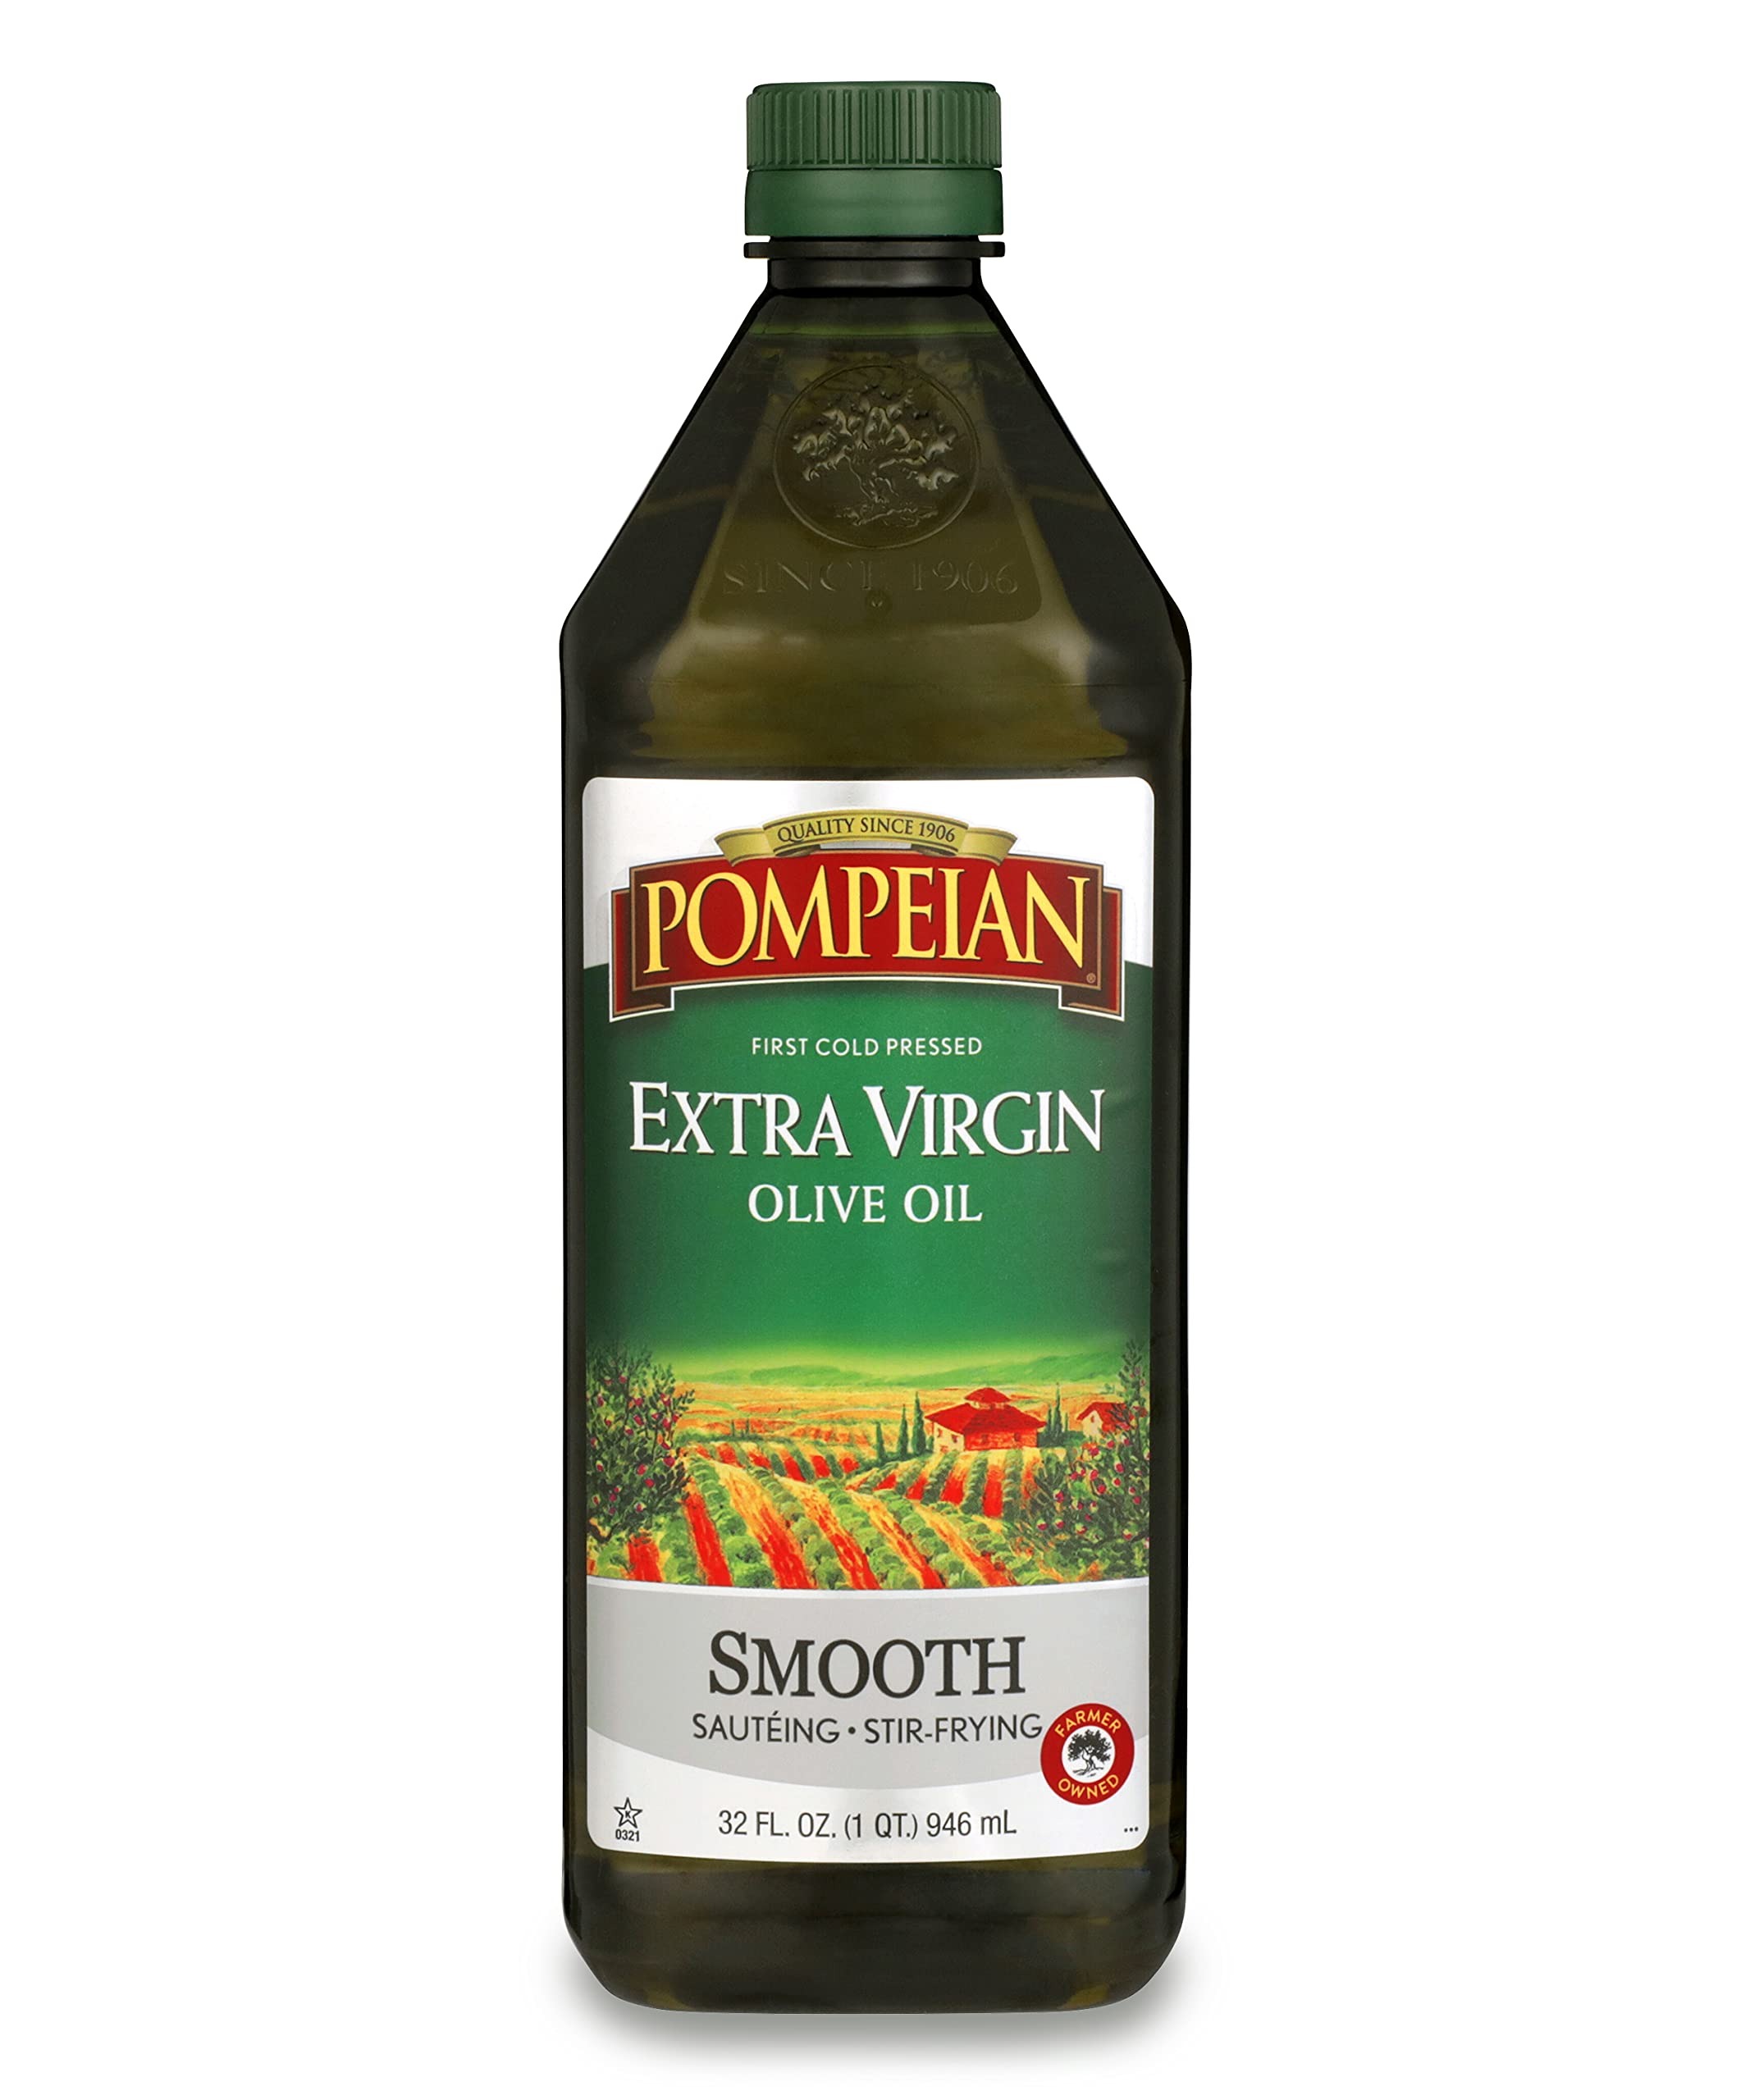
Item Name: Pompeian Smooth Extra Virgin Olive Oil, Contains Polyphenols, First Cold Pressed, Mild and Delicate Flavor, Perfect for Sauteing & Stir-Frying, Naturally Gluten-Free, Non-GMO, 32 Fl Oz, Single Bottle
Bullet Point 1: SMOOTH EXTRA VIRGIN OLIVE OIL: Expertly crafted by The Olive Oil People, this extra virgin olive oil is made from first cold pressed olives, grown and nurtured by our family of farmers.
Bullet Point 2: SMOOTH, DELICATE TASTE: Pompeian Extra Virgin Olive Oils are ideal for any meal that starts with a sauté and ends with a drizzle. With its smooth, delicate taste, Pompeian Smooth EVOO is perfect for sautéing and stir-frying!
Bullet Point 3: 100% FARMER CRAFTED: Quality from The Olive Oil People since 1906.
Bullet Point 4: IMPORTED, FIRST COLD PRESSED EXTRA VIRGIN OLIVE OIL: Certified for Authenticity by the North American Olive Oil Association (NAOOA).
Bullet Point 5: COMMITTED TO QUALITY: Pompeian Smooth Extra Virgin Olive Oil is Naturally Gluten Free and Non-Allergenic, Kosher, and Non-GMO Verified by the Non-GMO Project.
Value: 32.0
Unit: Fl Oz

Price: 13.99